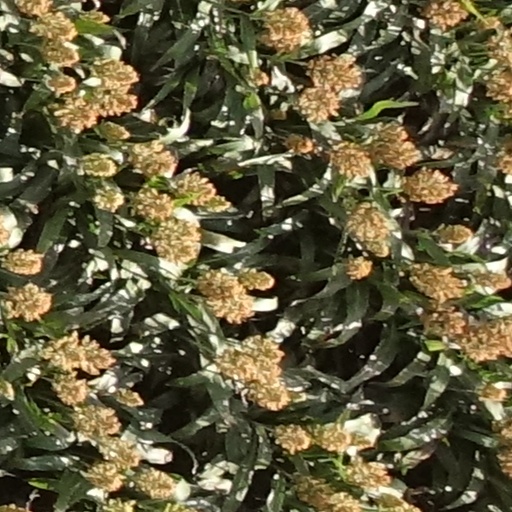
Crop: sorghum